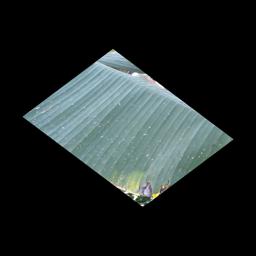
Label: BLACK SIGATOKA